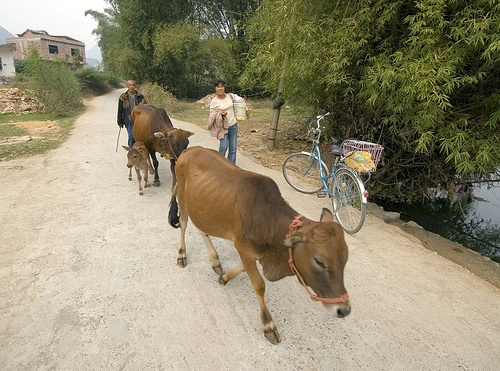
a small cow walking in front of another outside
Two brown cows being led down a road by two men.
a little cow walking beside some bigger cows
A couple of cows and some people near a bike.
A group of cattle walking down a dirt road.